Engins

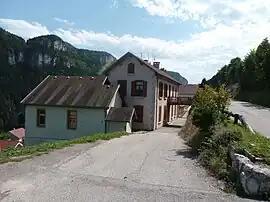
Town hall

Engins is a commune in the Isère department in southeastern France.